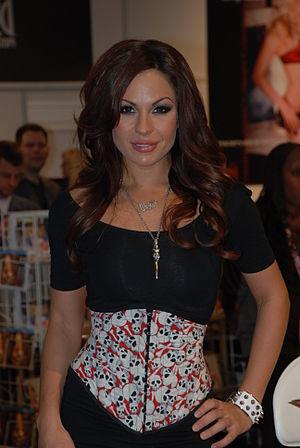
Le corset est un sous-vêtement, principalement féminin, porté du XVIᵉ siècle au XXIᵉ siècle comportant des renforts, comme des baleines, de la cordelette passepoilée ou encore un busc et destiné à modeler le buste suivant des critères esthétiques variables au fil des époques. C'est une pièce de vêtement rigidifiée qui a essentiellement deux buts : d'une part sculpter la taille pour l'adapter au vêtement porté, d'autre part maintenir la poitrine.